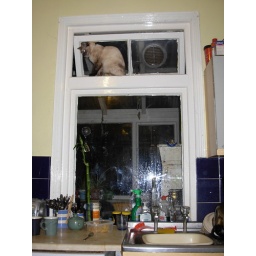
cat in window